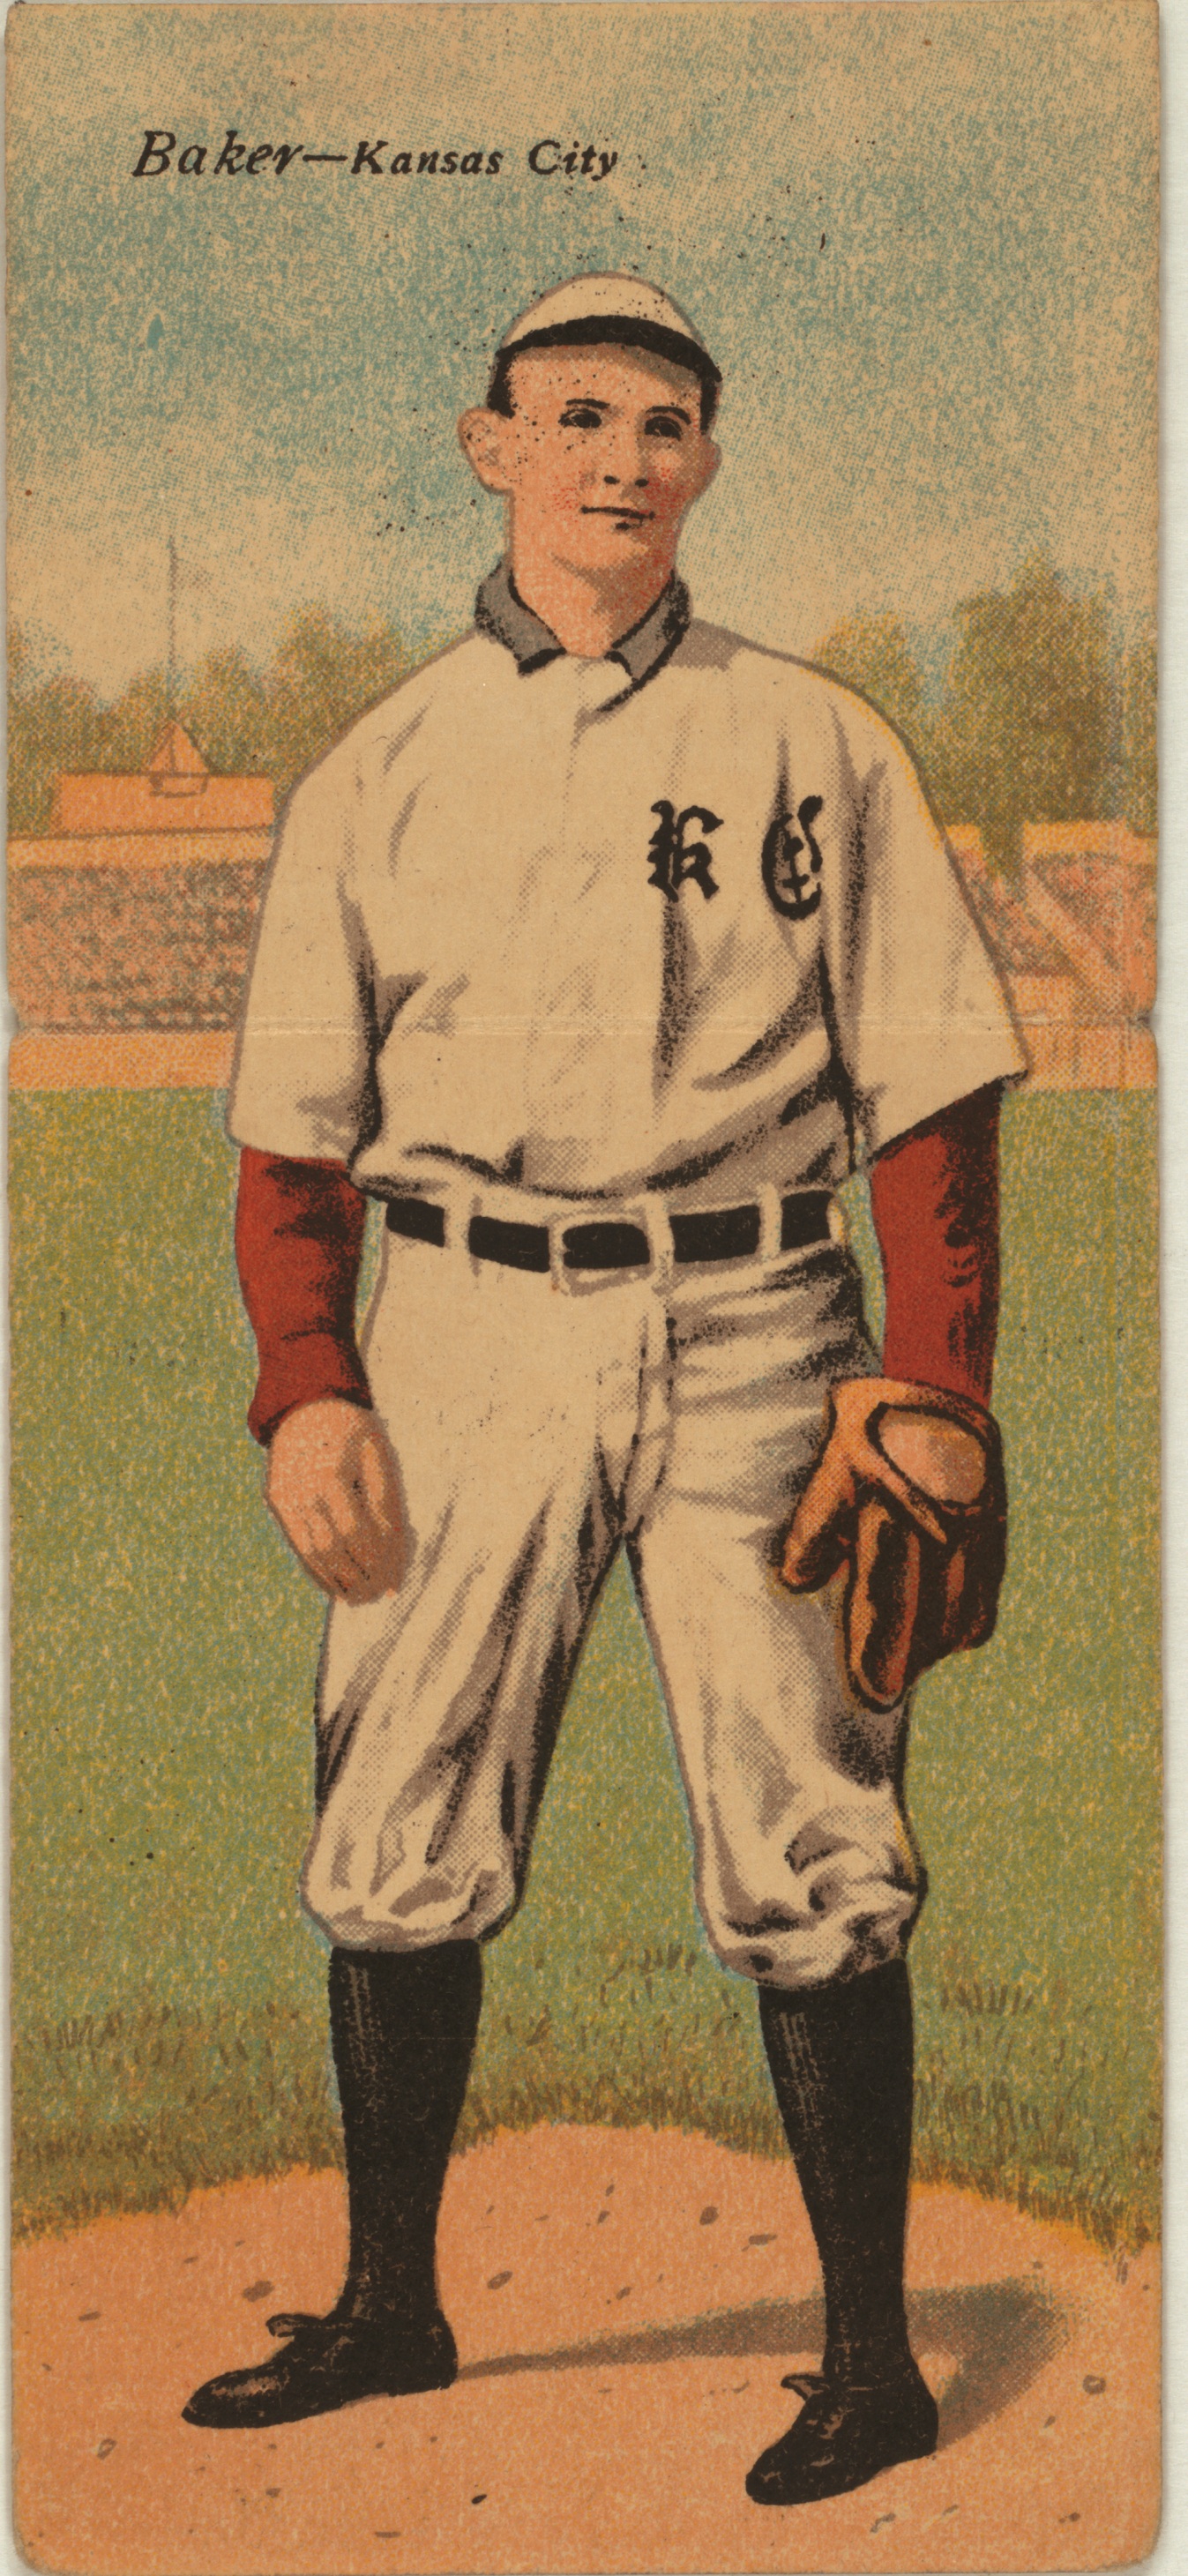
person, profession, illustration, vintage baseball, baseball positions, backyard baseball, baseball cards, baseball jerseys, baseball pants, baseball uniforms history, buy vintage baseball cards, games baseball, old baseball uniforms, vintage base ball, vintage baseball association, vintage baseball bats, vintage baseball caps, vintage baseball gloves, vintage baseball jerseys, vintage baseball league, vintage baseball memorabilia, vintage baseball pictures, vintage baseball posters, vintage baseball t shirts, military officer